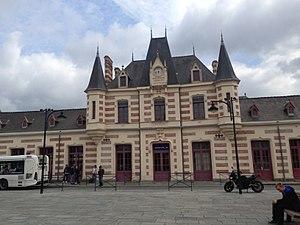
Gare de Vitré en 2015